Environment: real
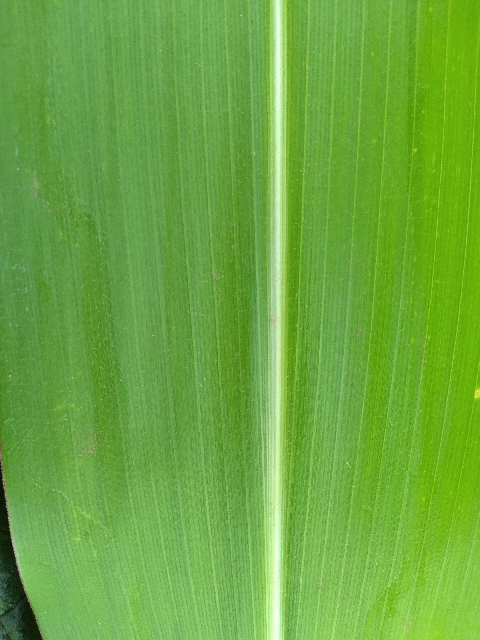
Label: healthy